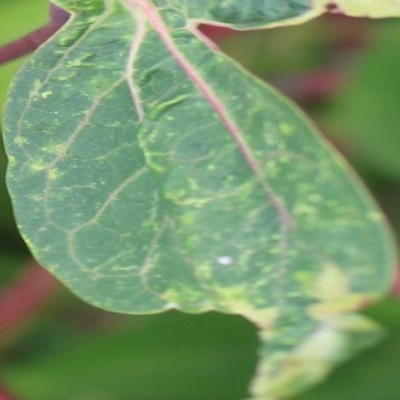
Crop: Cassava
Condition: mosaic